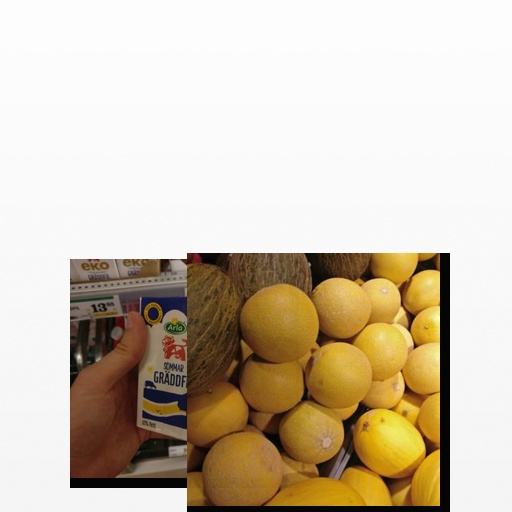
Food items: melon, sour_cream